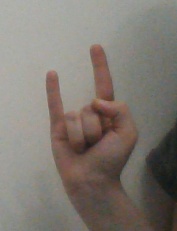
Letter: la